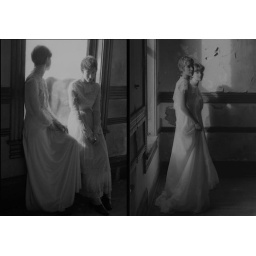
Part of a black and white series. Called the haunted ball room done in 1997.